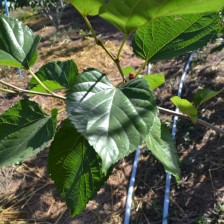
Variety: ChiangMaiBuriram60